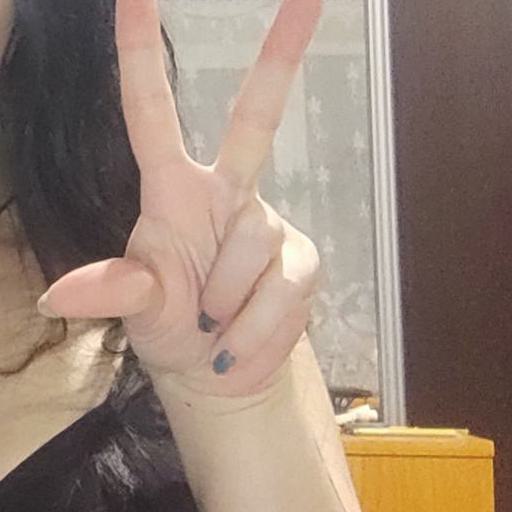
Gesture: three2